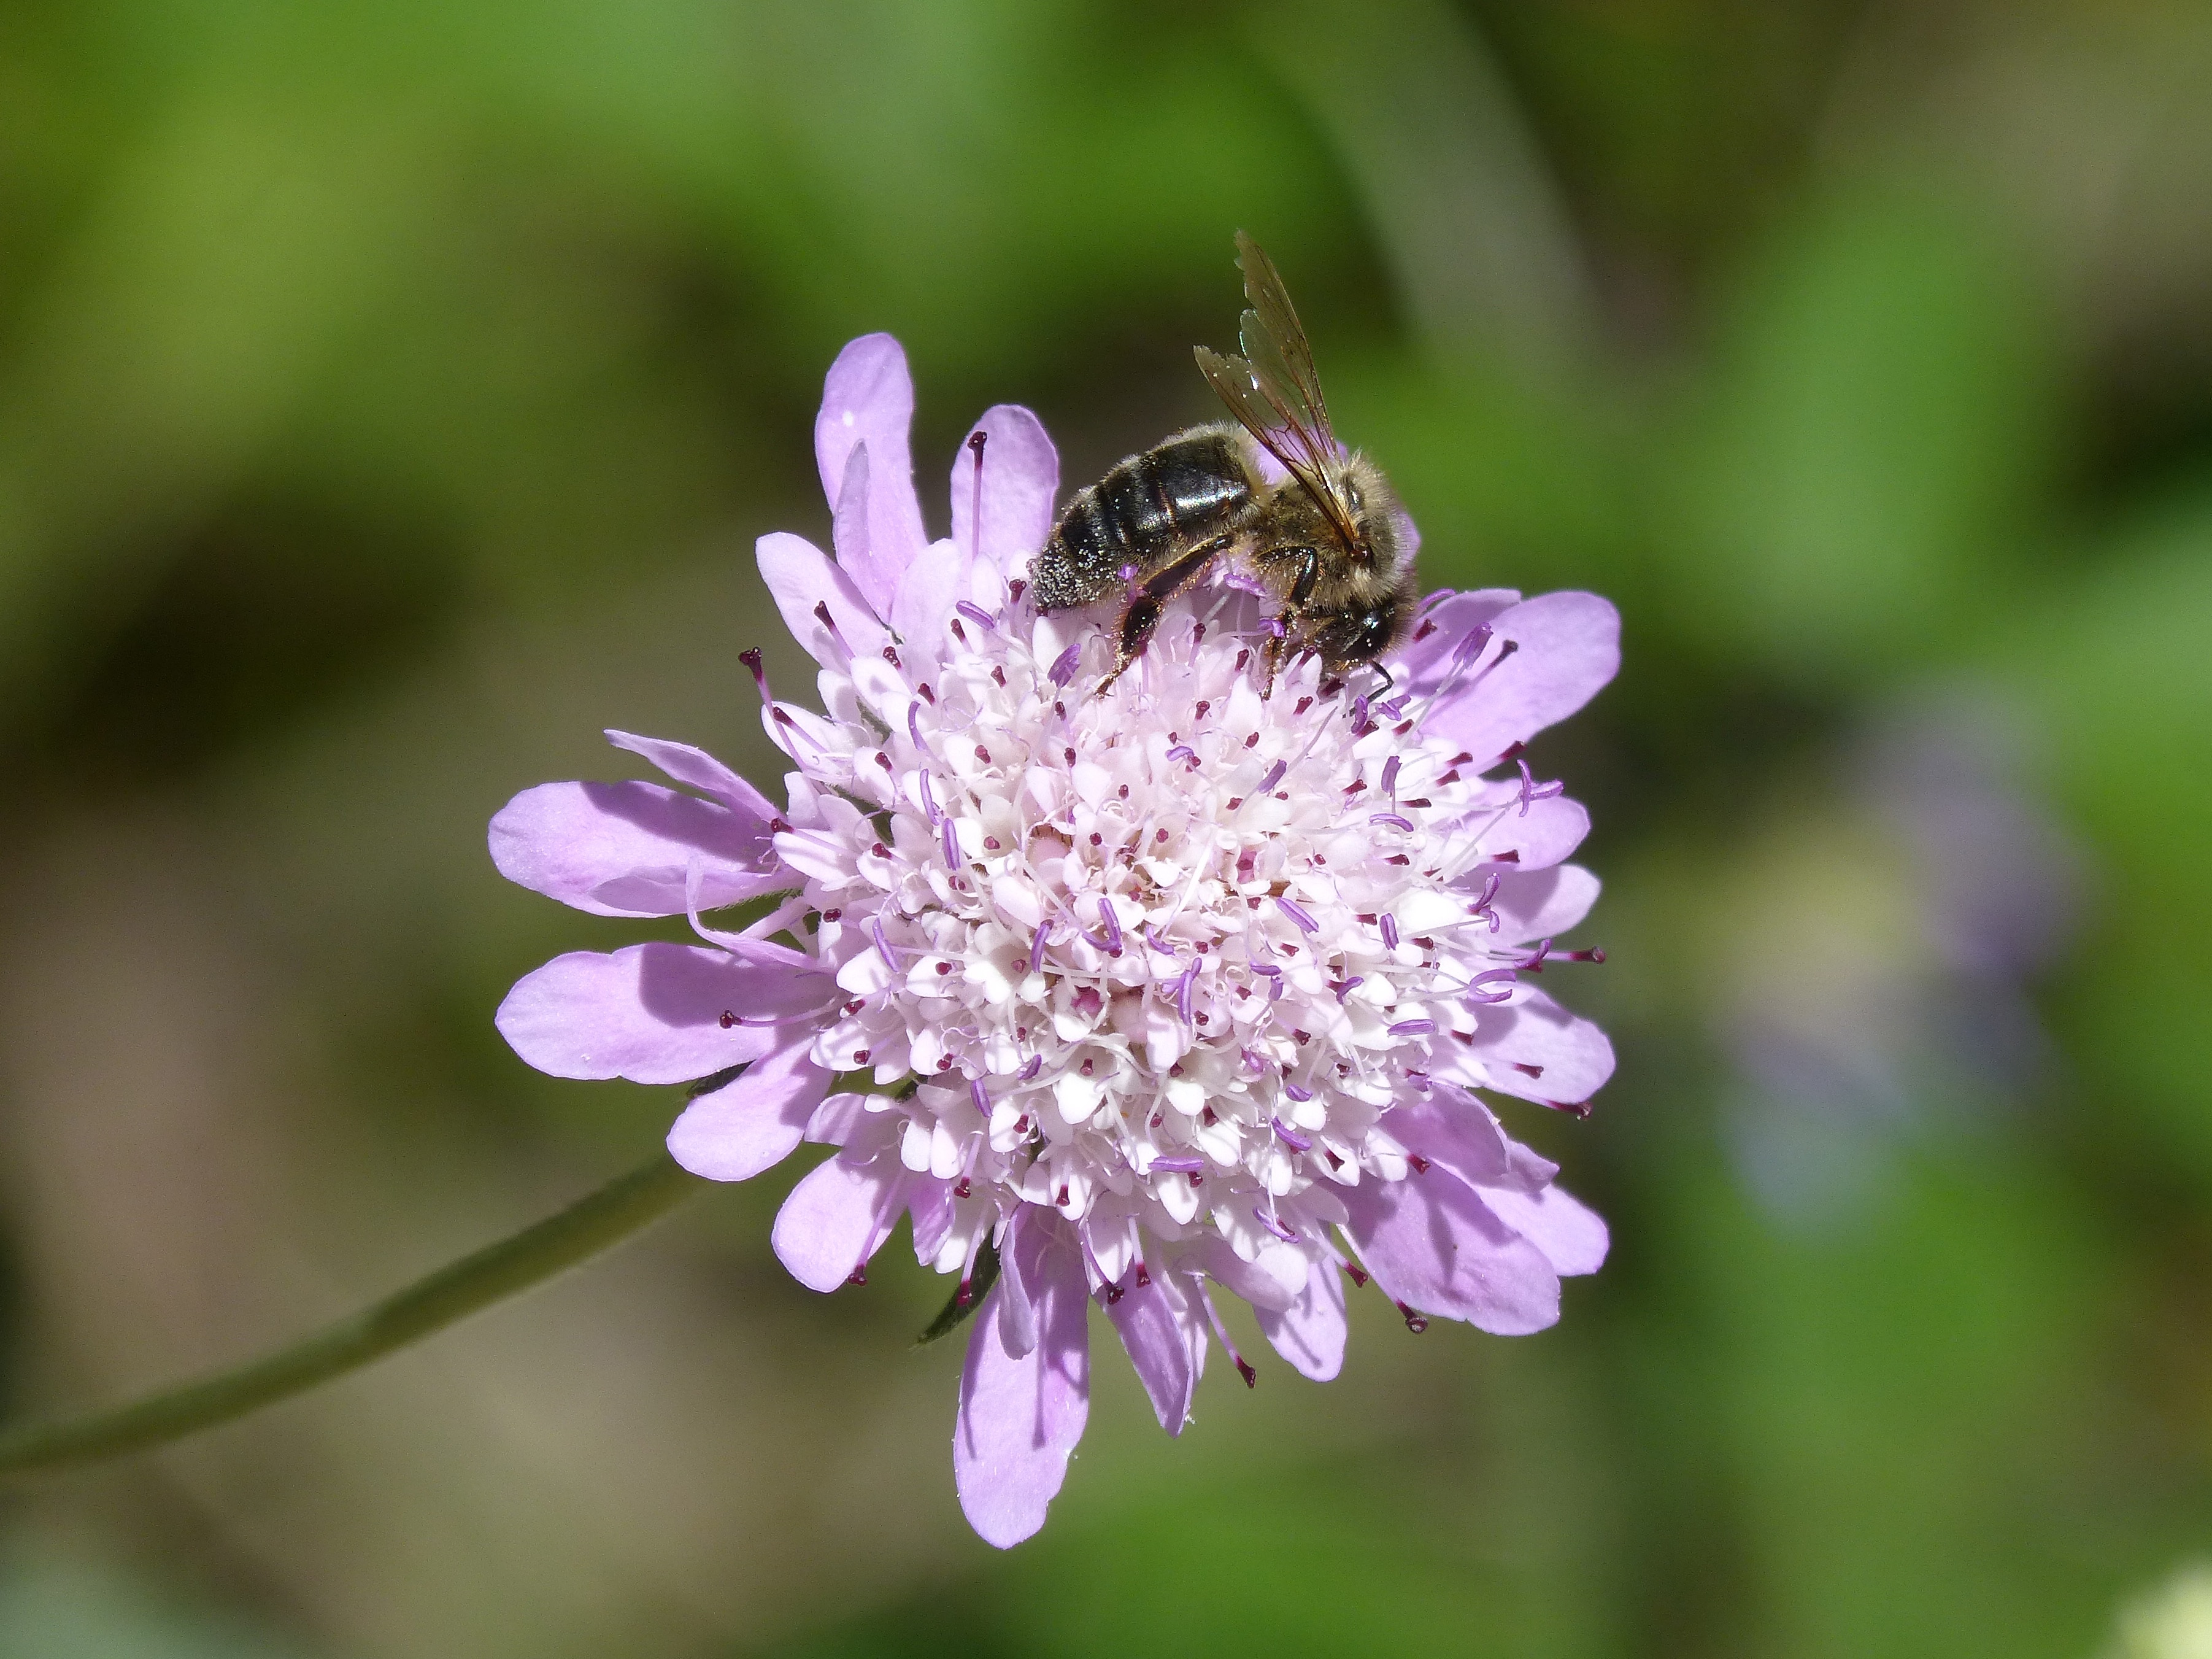
nature, blossom, plant, meadow, flower, petal, pollen, herb, produce, insect, botany, flora, wild flower, invertebrate, wildflower, close up, bee, beauty, detail, nectar, macro photography, flowering plant, libar, daisy family, land plant